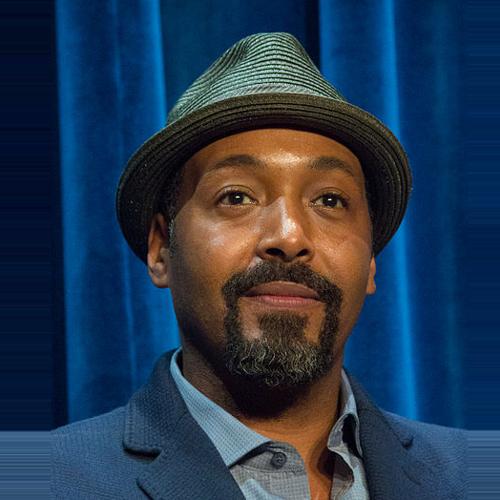
Age: 44